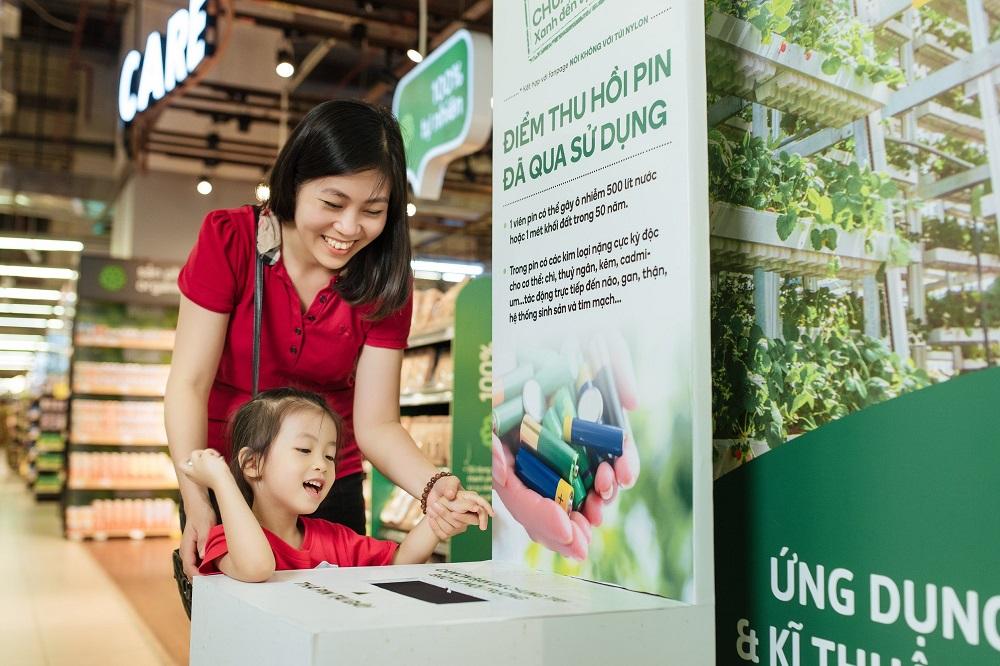
có một người phụ nữ và một cô bé ở trong bức ảnh